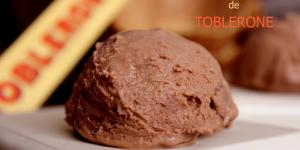
helado de toblerone